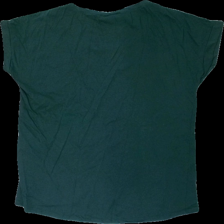
View: back
Type: T-shirt
Category: Ladies
Brand: Not in the list
Brand text on label: vila
Colors: Green
Material: 51% polyester 49% cotton
Cut: Regular
Size: L
Season: All
Damage location: bottom right
Damage 2 location: bottom left
Price range: <50
Recommended usage: Reuse
Description: grön t-shirt